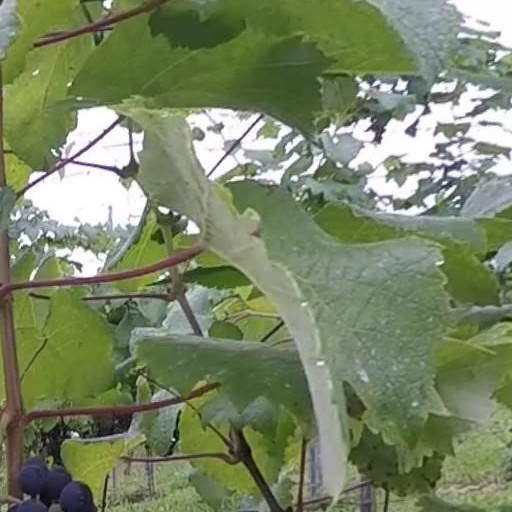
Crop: grape